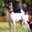
Label: dog